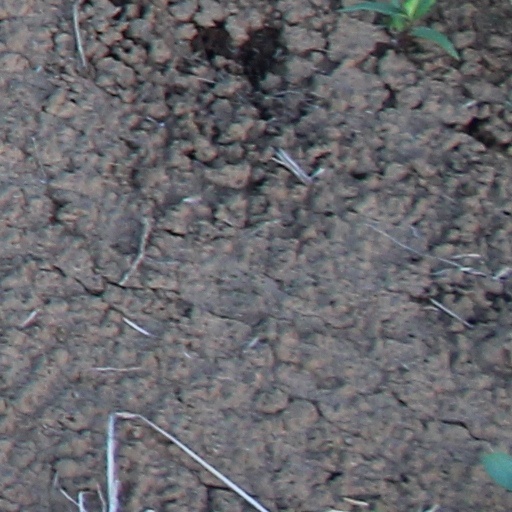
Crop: wheat